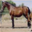
Label: horse